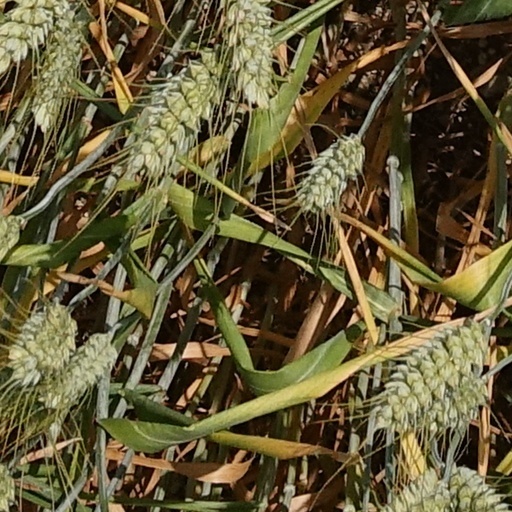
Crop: wheat